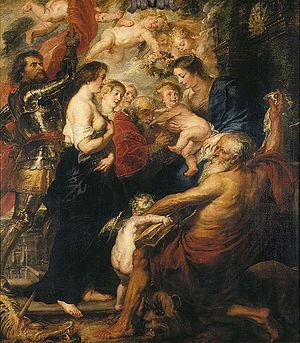
Liste des œuvres de Rubens :